Billson's Brewery

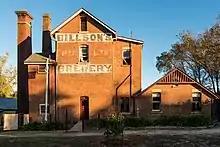
Billson's Brewery, Beechworth, built in 1872–73. (Scott Hartvigsen Photography, 2018.) (later repainted as "Last St Brewery" in 2025)

Last St Brewery (formerly Billson's Brewery) is a brewery established in 1865 in Beechworth, north-east Victoria, and is one of the oldest continuing beverage manufacturers in Australia. It operates from a complex of heritage buildings centred around a Victorian-era 'tower brewery', constructed in 1872–1873. Historically, Billson's Brewery made ale and porter, a range of cordials, aerated mineral waters, soft-drinks and health tonics. Throughout most of the twentieth century, it went under the name of Murray Breweries.